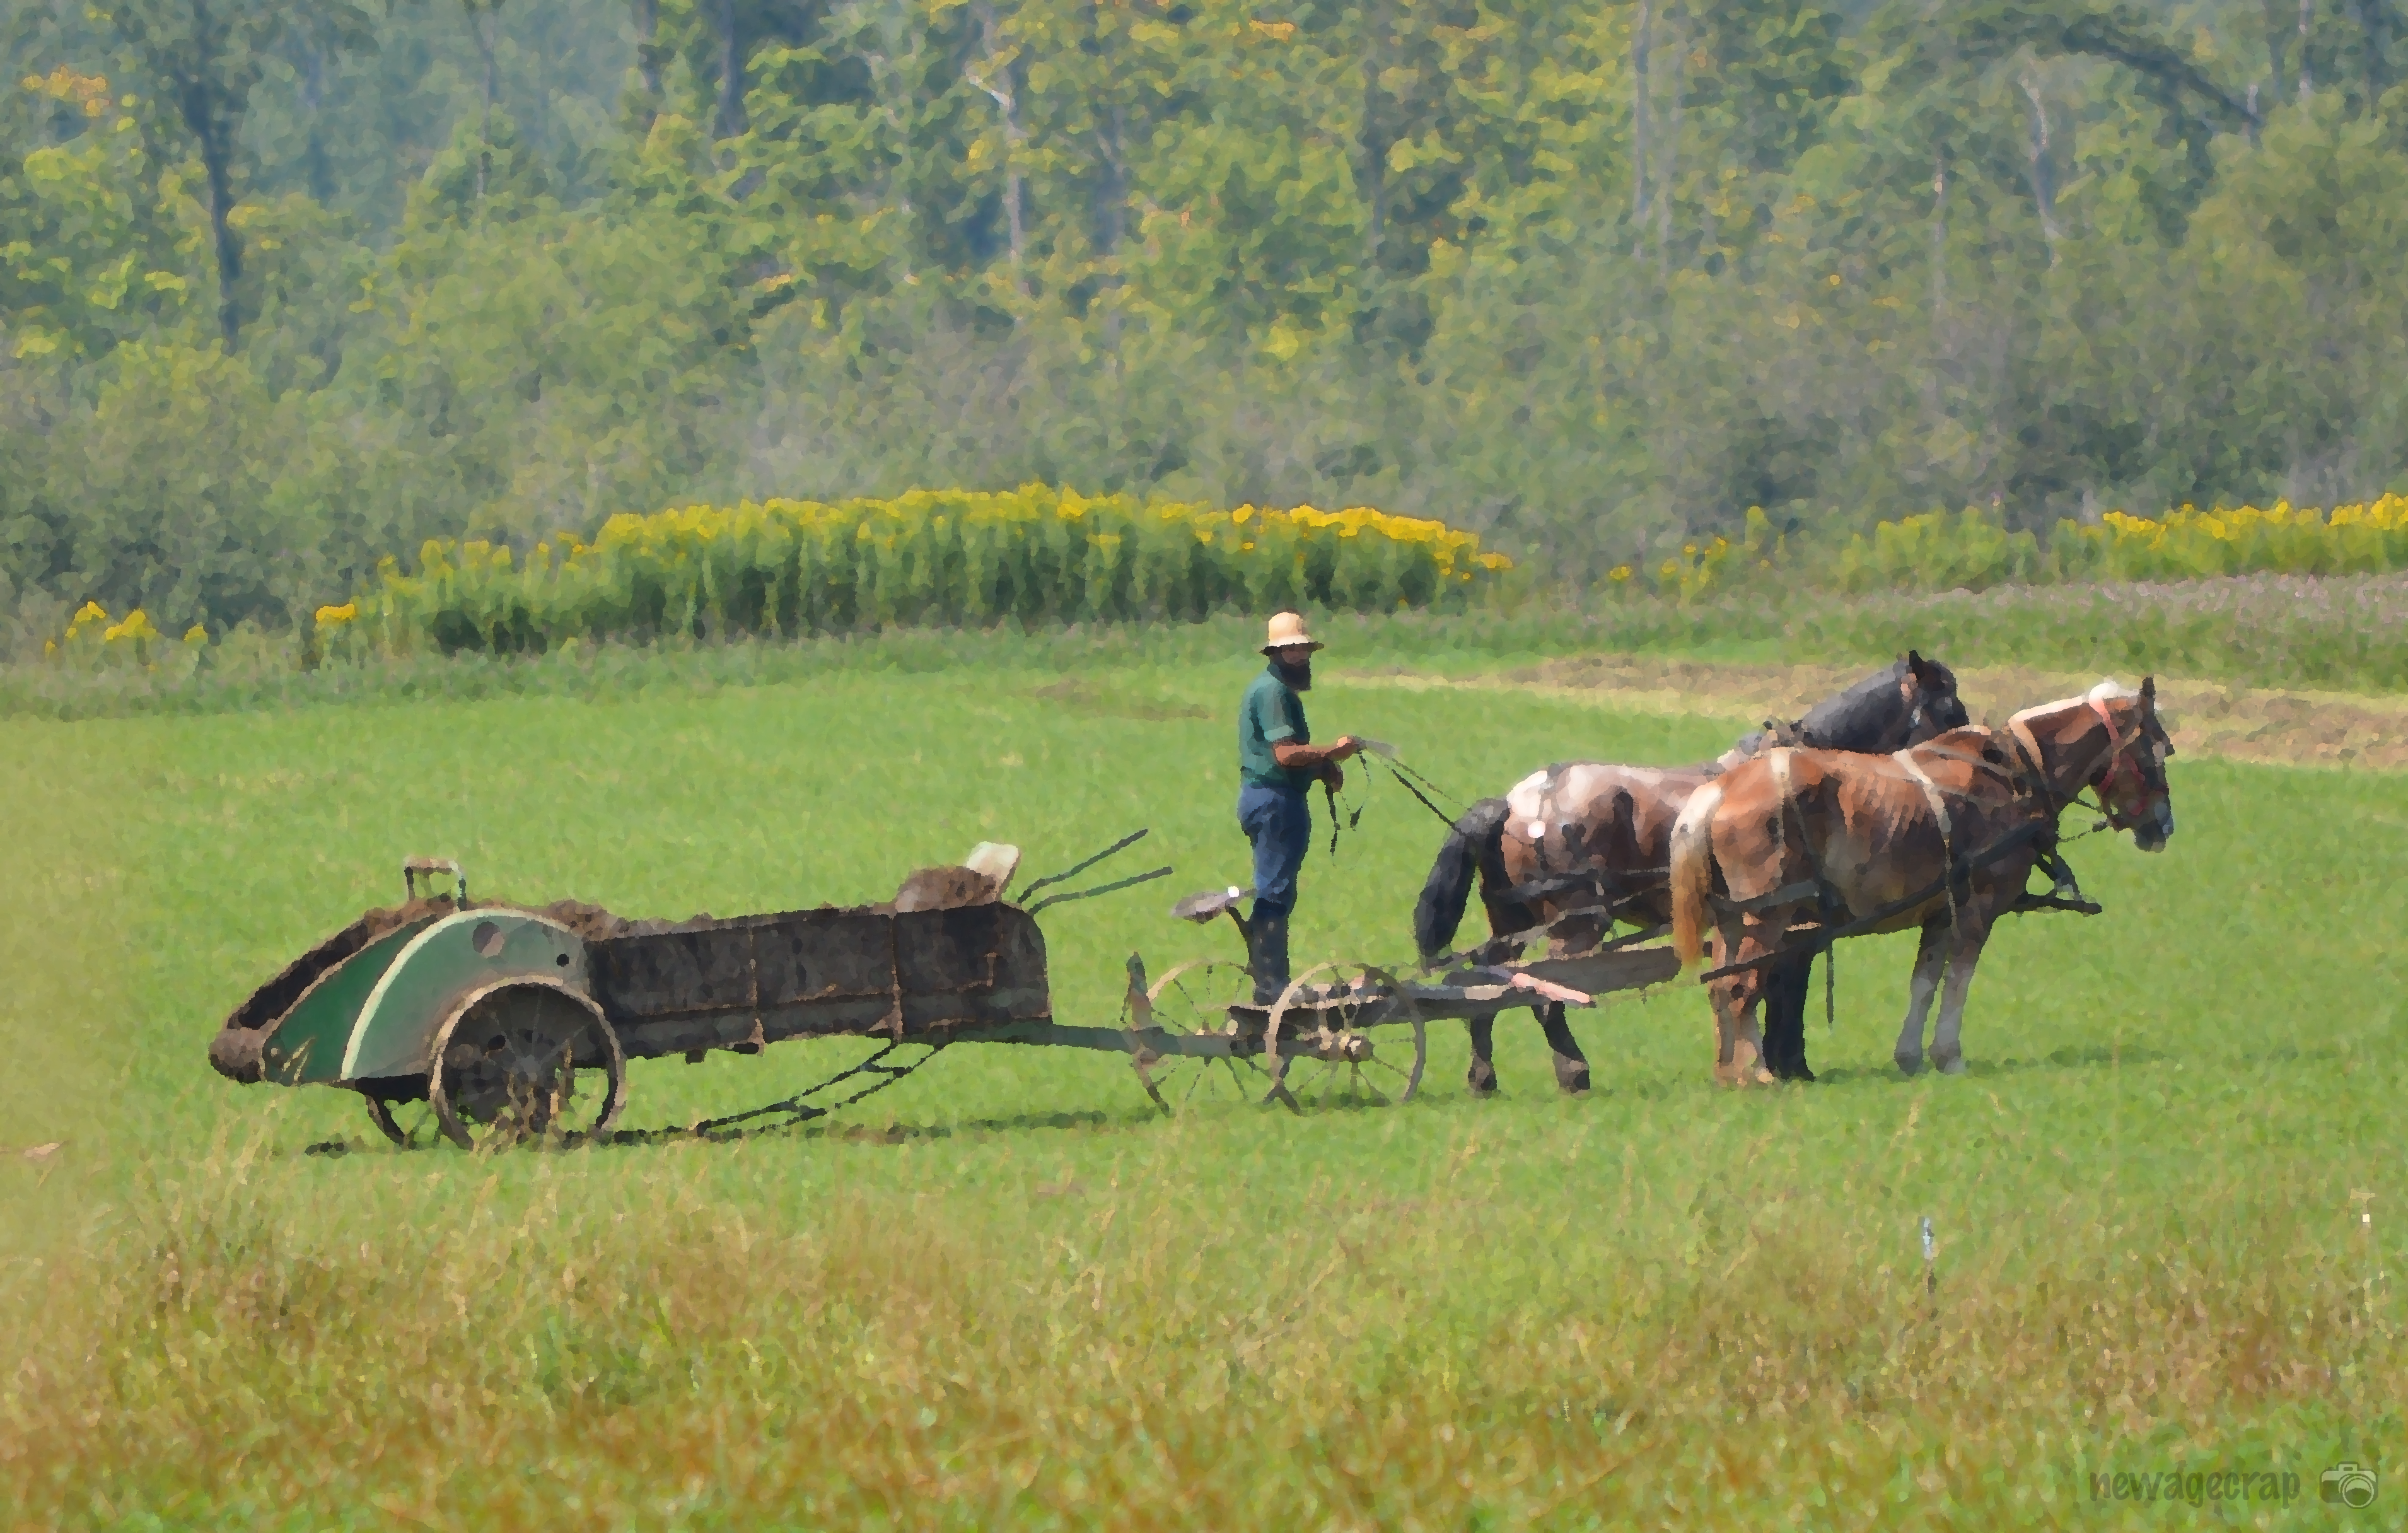
grass, hay, field, farm, meadow, prairie, rural, herd, farming, vehicle, scenic, pasture, grazing, ranch, horse, nikon, agriculture, grassland, farmanimals, clarkcounty, nikond3200, centralwisconsin, newagecrapphotography, badgerstate, scenesfarm, rusticwisconsin, ruralwisconsin, farmscenes, wisconsin, clarkcountywisconsin, wisconsinamish, amishfarmer, amishcommunity, august2015, rural area, amishhorses, pack animal, trail riding, horse like mammal